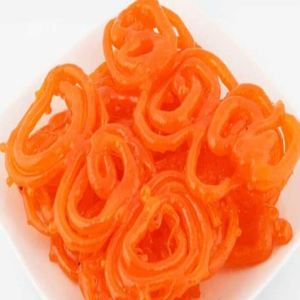
Dish: jalebi